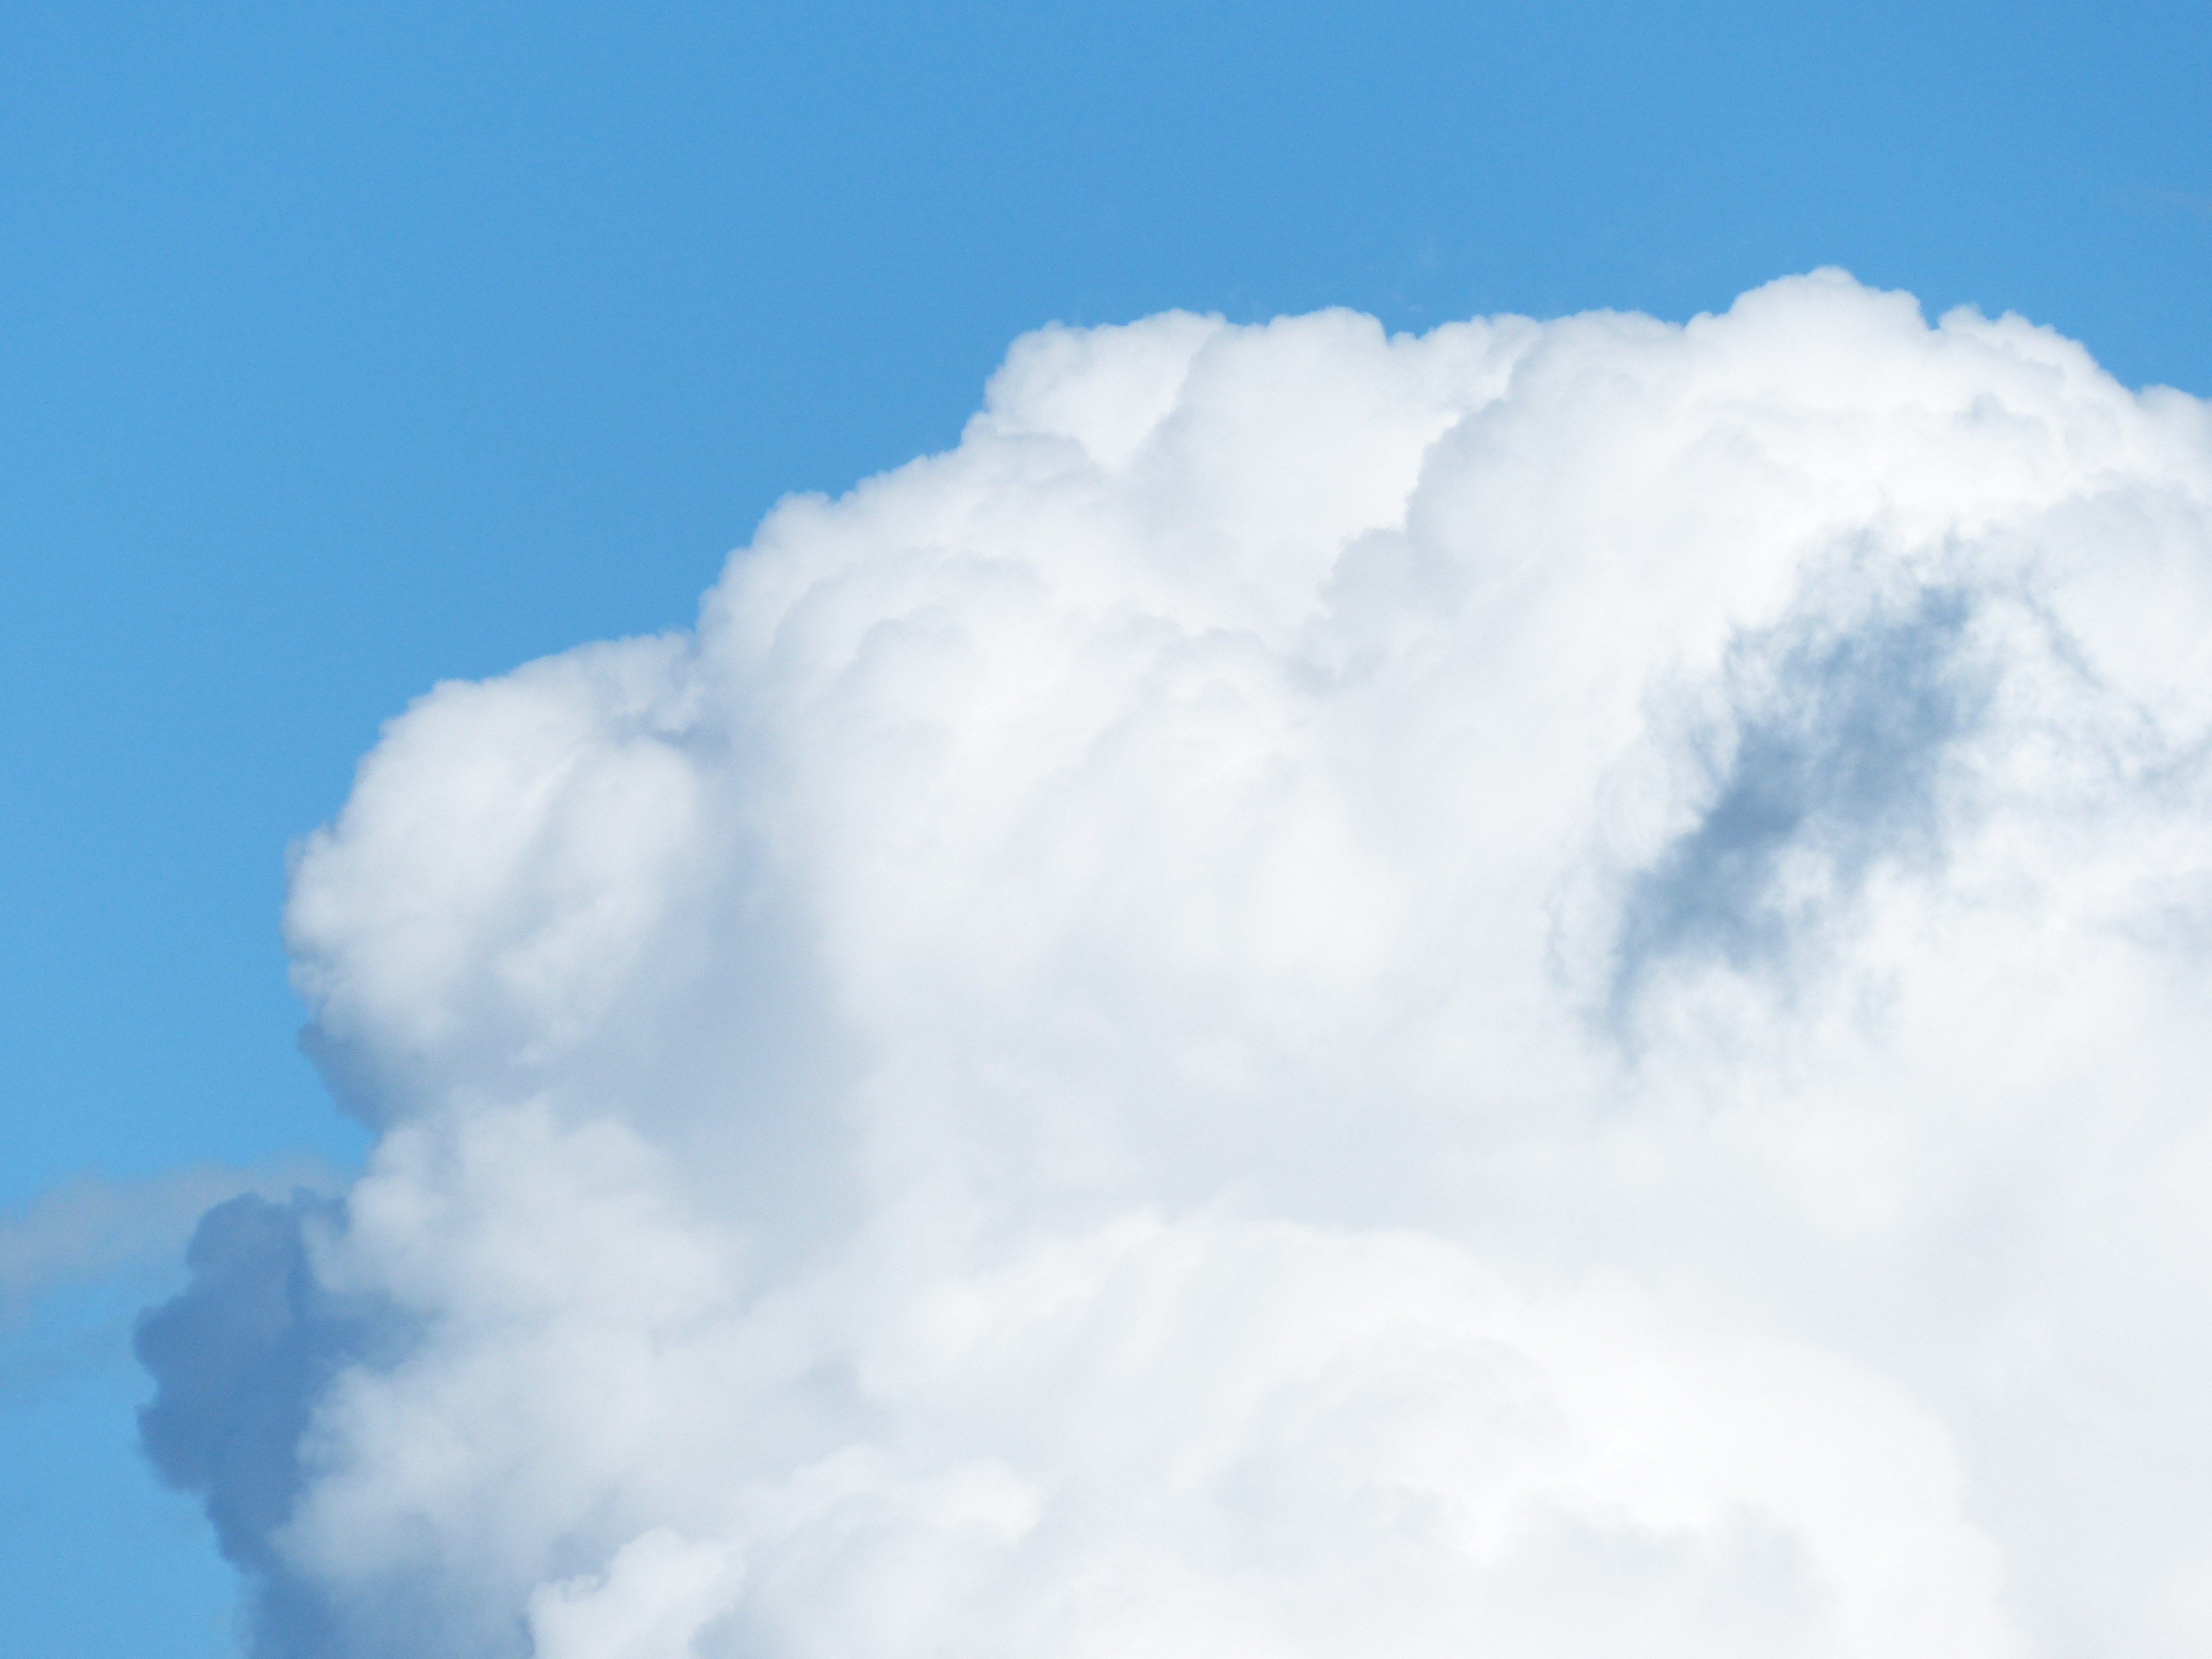
cloud, sky, white, atmosphere, daytime, cumulus, calm, blue, cloudscape, background image, clouds, background, wallpaper, phenomenon, clouds form, desktop background, cumulus clouds, meteorological phenomenon, picture book cloud, fleecy, cloud of bunch of, cumulus mediocris, atmosphere of earth, computer wallpaper, sch fchenwolke, cloud towers